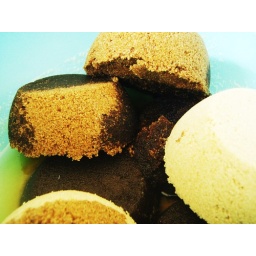
brown sugar cookies (cook's illustrated) in dog biscuit shapes - 11